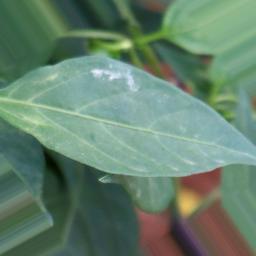
Label: healthy